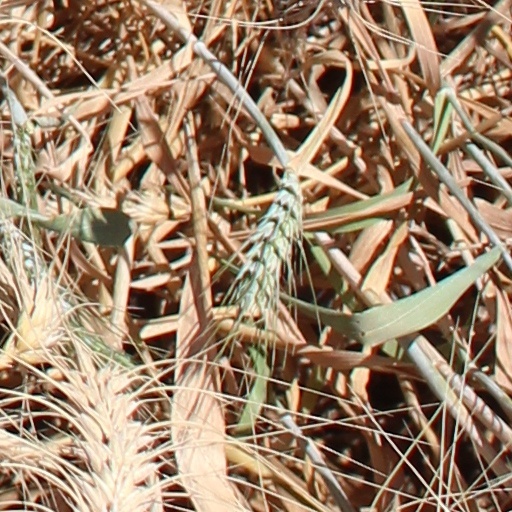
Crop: wheat